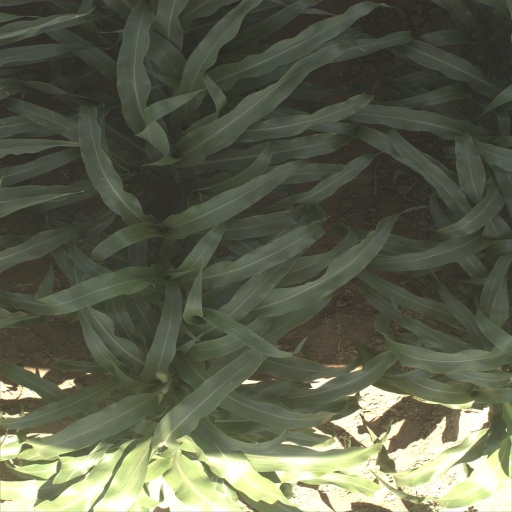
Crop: sorghum